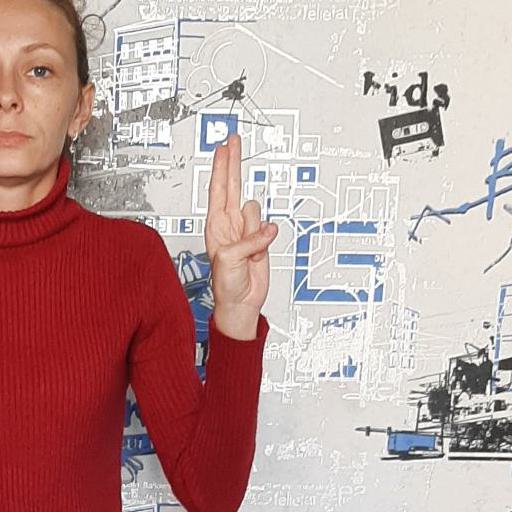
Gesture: two_up